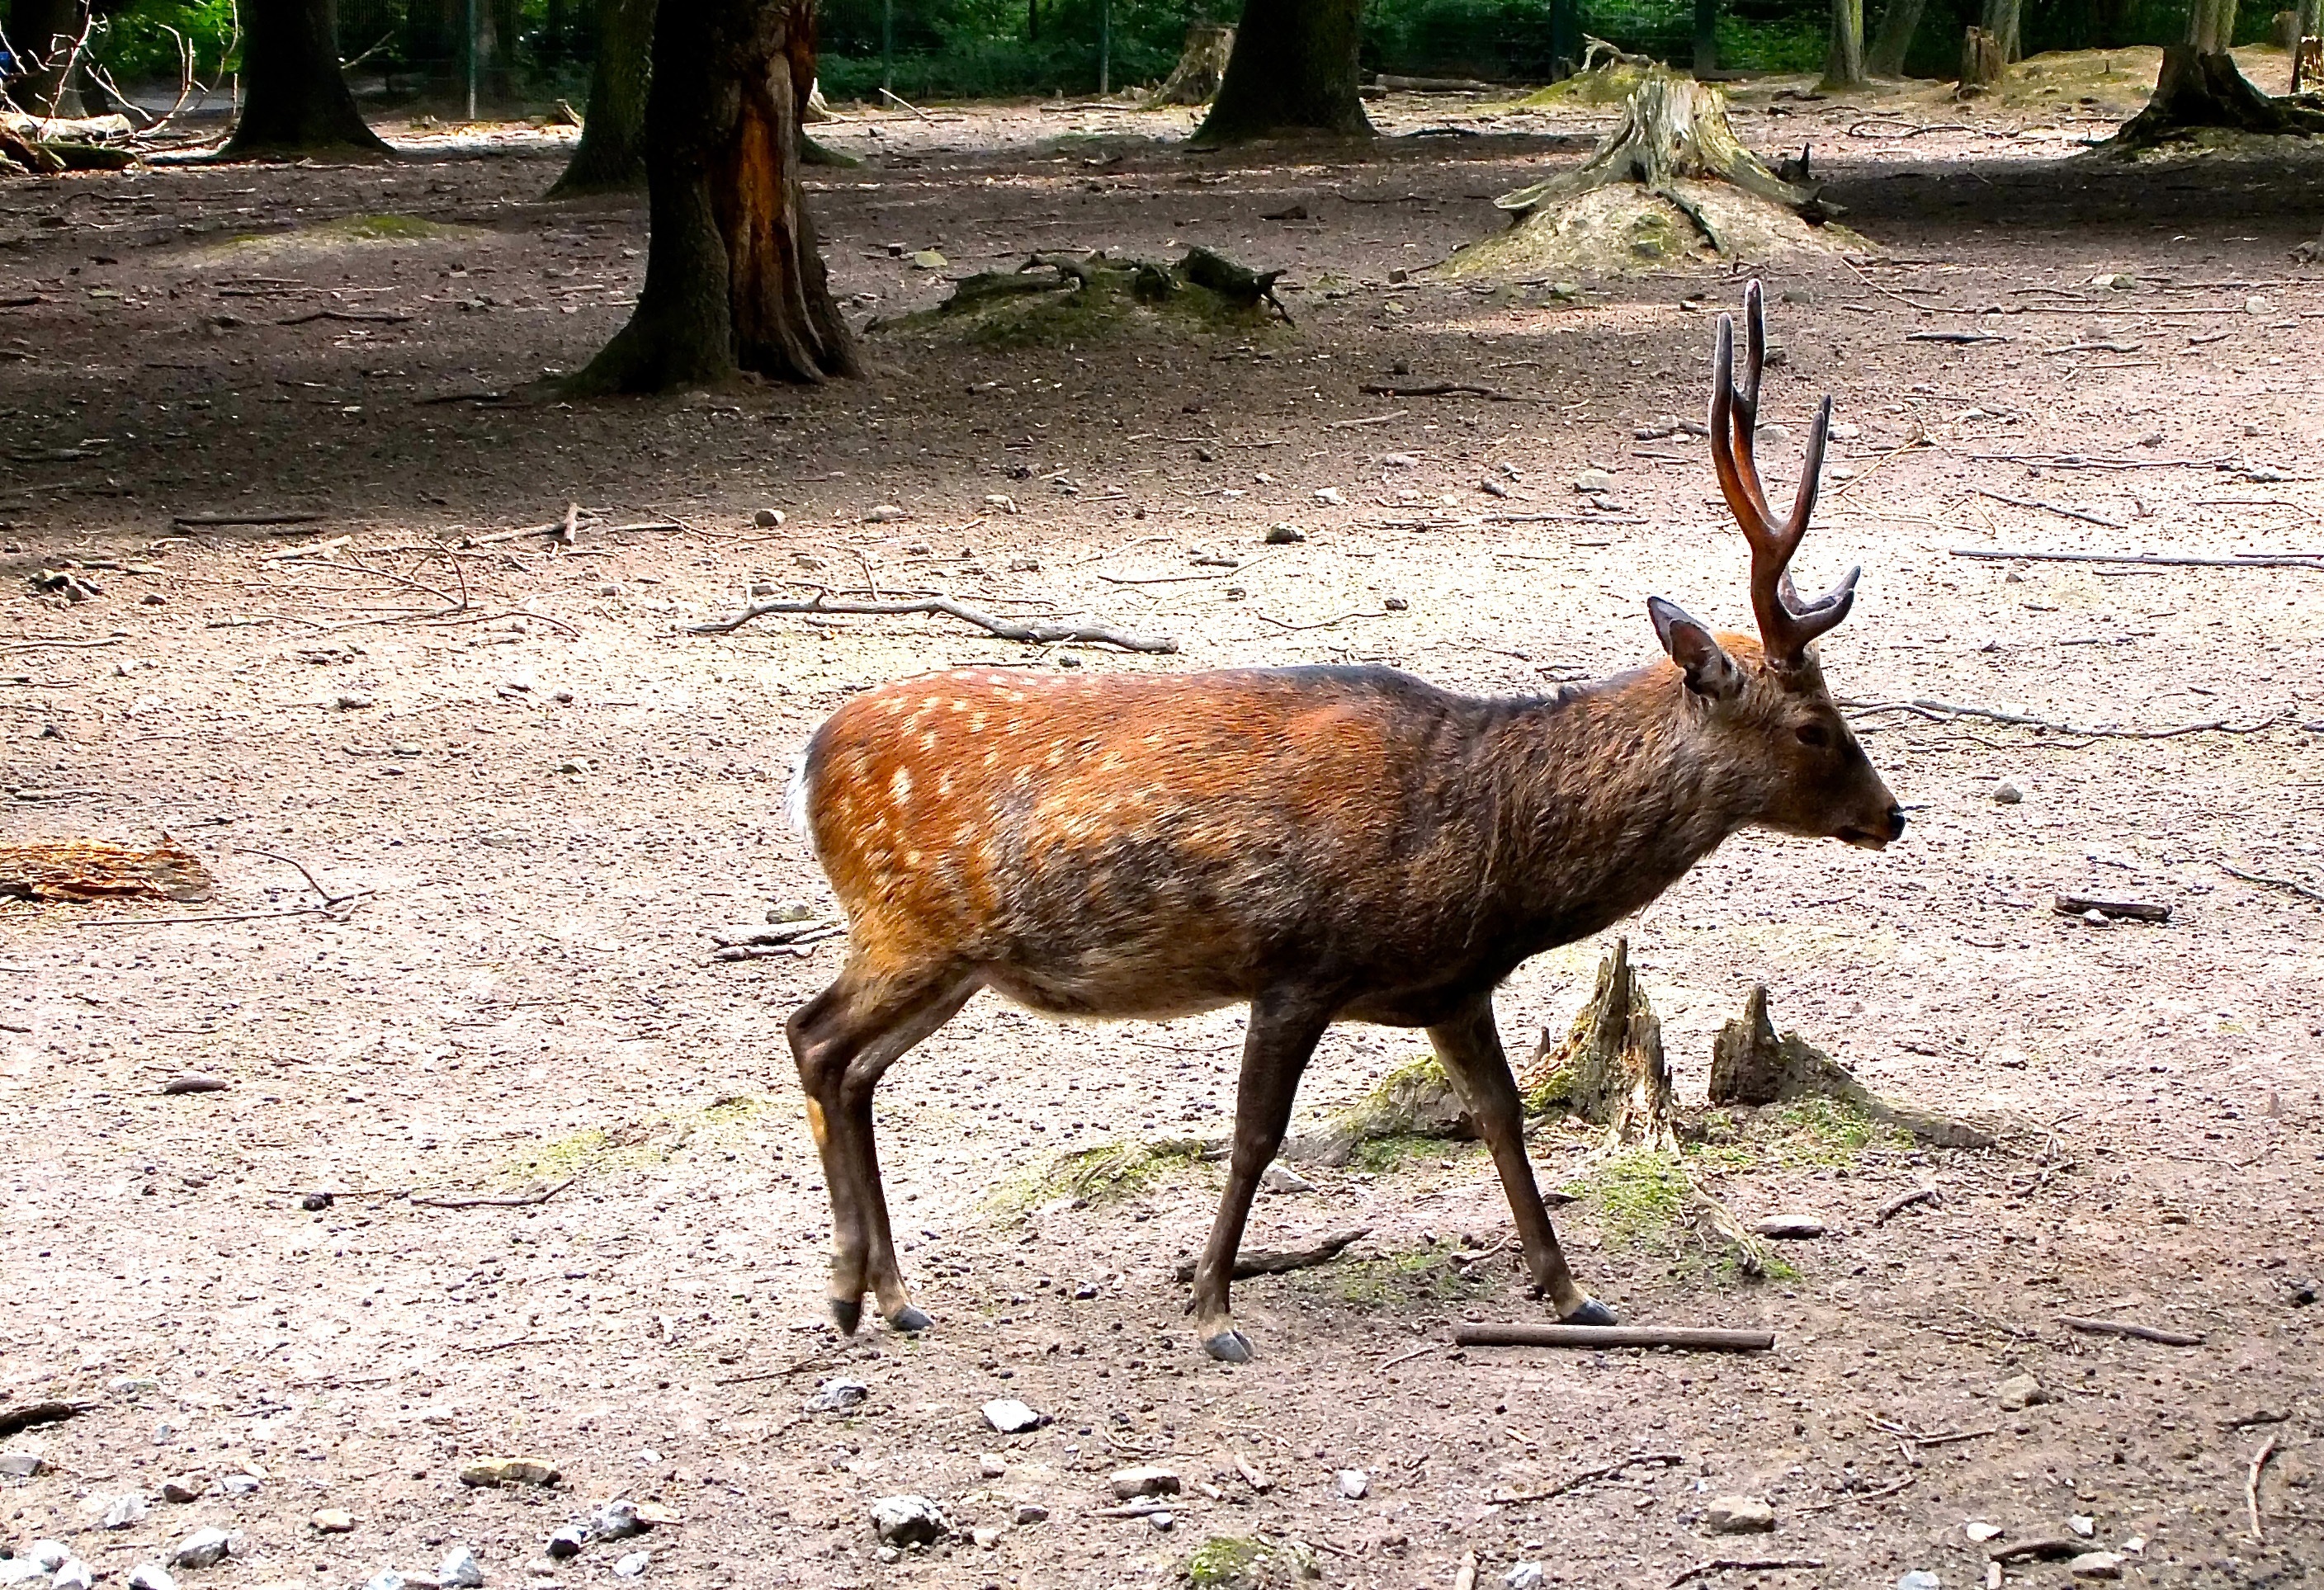
flock, wildlife, deer, zoo, mammal, fauna, enclosure, vertebrate, hirsch, roe deer, elk, red deer, antler carrier, wildlife park, white tailed deer